Centaur (rocket stage)

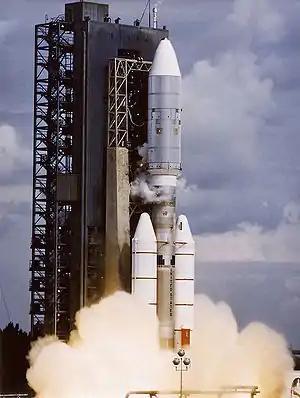

The Centaur was originally developed for use with the Atlas launch vehicle family. Known in early planning as the 'high-energy upper stage', the choice of the mythological Centaur as a namesake was intended to represent the combination of the brute force of the Atlas booster and finesse of the upper stage.